Bionicle Heroes

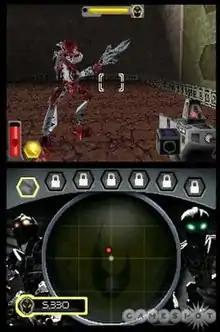
The Nintendo DS in-game HUD includes the Hero Mode charge meter at the top as well as health and ammunition meters.

The Nintendo DS version of "Bionicle Heroes" is a first-person shooter. Like other DS first-person shooters, the game can be controlled entirely with buttons or with a mix of button and touchscreen controls, with the directional pad being used to walk and the touchscreen being used to aim. Defeating enemies results in them crumbling into bricks. These bricks can be used to fill the player's Hero Mode charge meter. When filled, the player's gains temporary invincibility and a boost to the power of weapons. The game features two modes: a single-player campaign and an offline multiplayer mode.